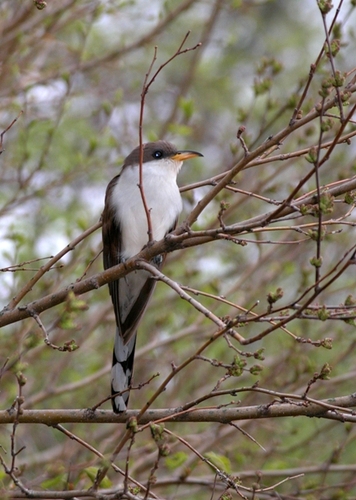
this bird has a white chest and an orange beak.
this is a bird with a white breast and a grey head.
this bird has a small white body that is covered by long, dark brown wings and tail feathers.
this bird has a brown crown, a white breast, and a long hooked bill
this bird is white and grey in color with a curved orange beak, and black eye rings.
this bird has a white belly, an orange bill, and very long outer rectrices.
this bird is white with black and has a long, pointy beak.
the bird has a white body, a yellow beak with grey feet, and a grey head.
this bird has a white chest and grey feathers covering the rest of it's body and a short, curved beak and dark eyes.
a pretty bird with a snow white throat, chest and belly, a soft brown crown, and long, pointed retrices.
Species: Yellow Billed Cuckoo